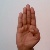
The image shows a hand gesture representing the letter 'B' in Indian Sign Language.